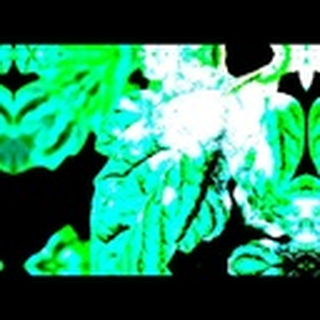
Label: cotton_powdery_mildew